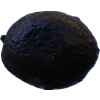
Label: black_avocado